List of Primetime Emmy Awards received by Netflix

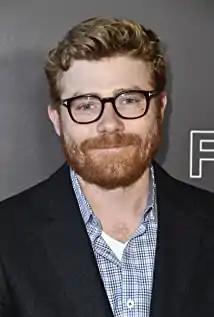
Erik Messerschmidt was nominated in 2020, for his work on the second season of "Mindhunter".

"House of Cards" received nominations for seasons one and two. In 2016, Leo Trombetta was nominated for his work in "Narcos". Dean Zimmerman won in 2017 for "Stranger Things". Meanwhile, Kevin D. Ross was nominated for two consecutive years for episodes "Chapter Seven: The Bathtub" and "Chapter Nine: The Gate". "Ozark" received three nominations. In 2021, "The Crown" scored two nominations.